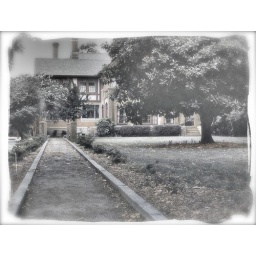
Very large home with huge side yard bordered by railroad tracks, no separating fence....the tracks run right by their grass.